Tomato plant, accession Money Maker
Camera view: horizontal (90 deg, fisheye); turntable rotation: 270 degrees
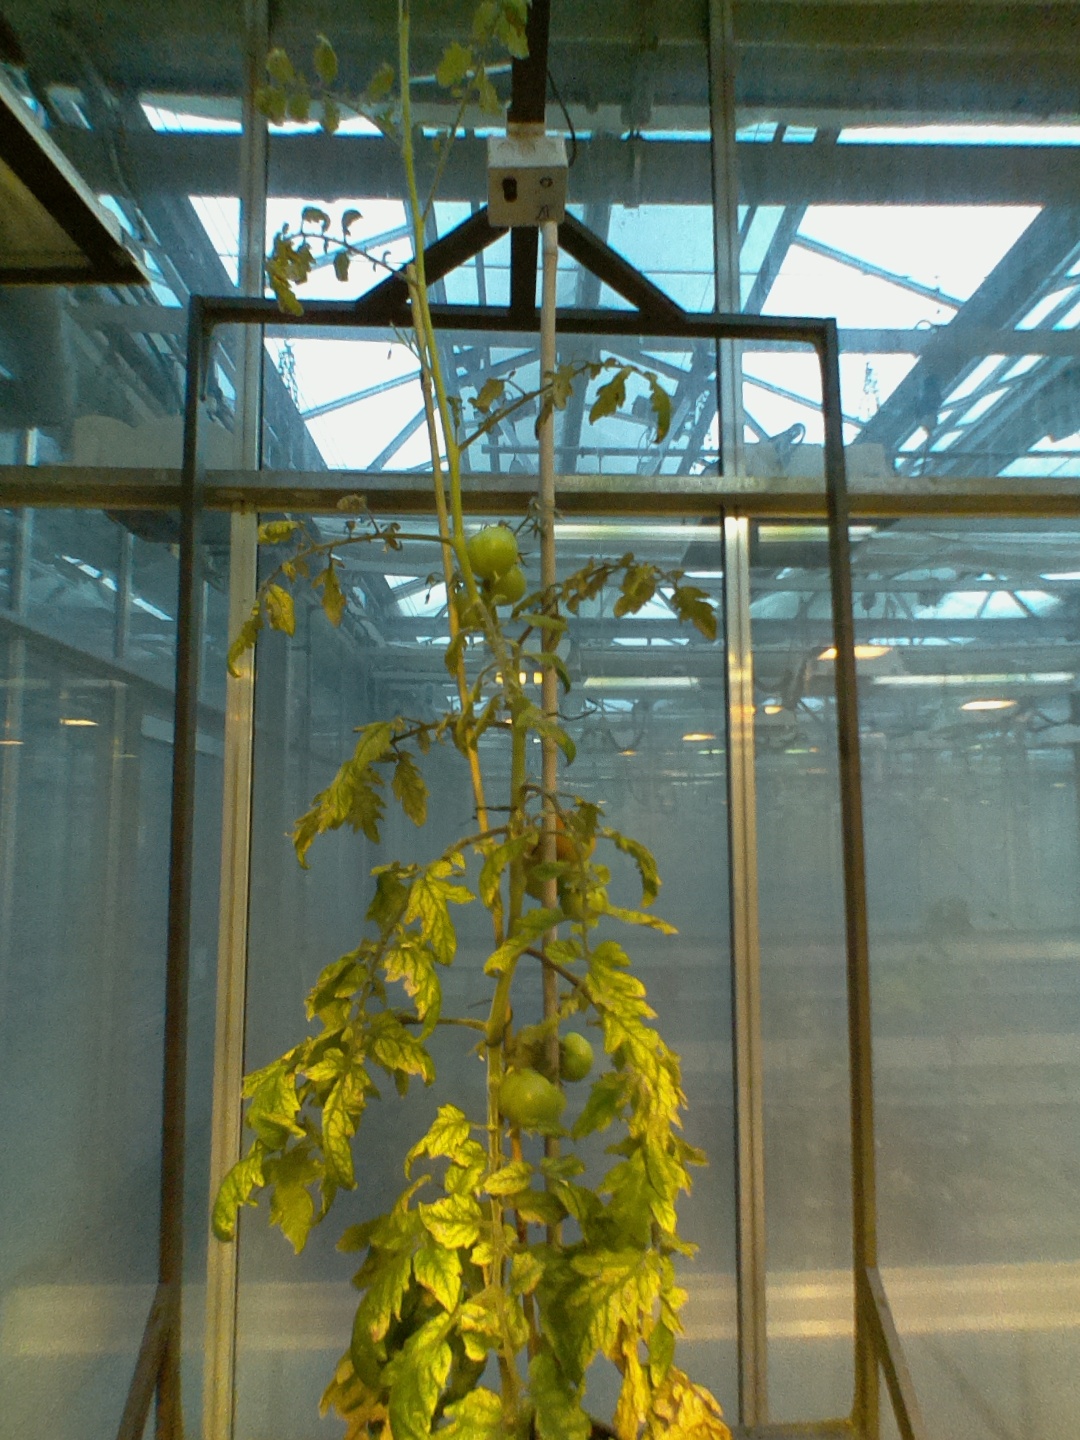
BBCH growth stage 80: fruits start showing typical ripe color (orange -> red)